Skarżyński

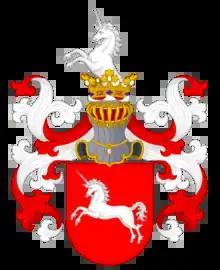
Bończa, Catholic Skarżyński Coat of Arms.

During World War Two, Soviet soldier Ivan Filippovich Skarzhinsky was awarded combat decoration Medal "For Battle Merit". He served with the 1st Ukrainian Front, 95th Guards Rifle Division. He participated in many of the major battles of the Eastern Front including the Battle of Berlin. He also served in the largest tank battle in history known as the Battle of Kursk and the famous Battle of Prokhorovka.